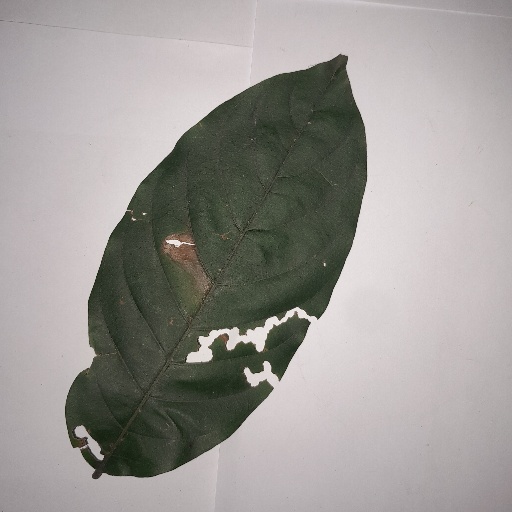
Species: HariTaki
Leaf condition: Bacterial Spot